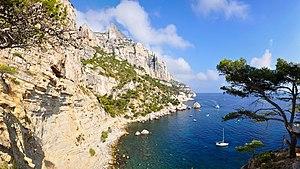
la calanque des Pierres-Tombées à Marseille, avec les falaises du Devenson au fond
Le département des Bouches-du-Rhône est soumis à un climat méditerranéen dans son ensemble.